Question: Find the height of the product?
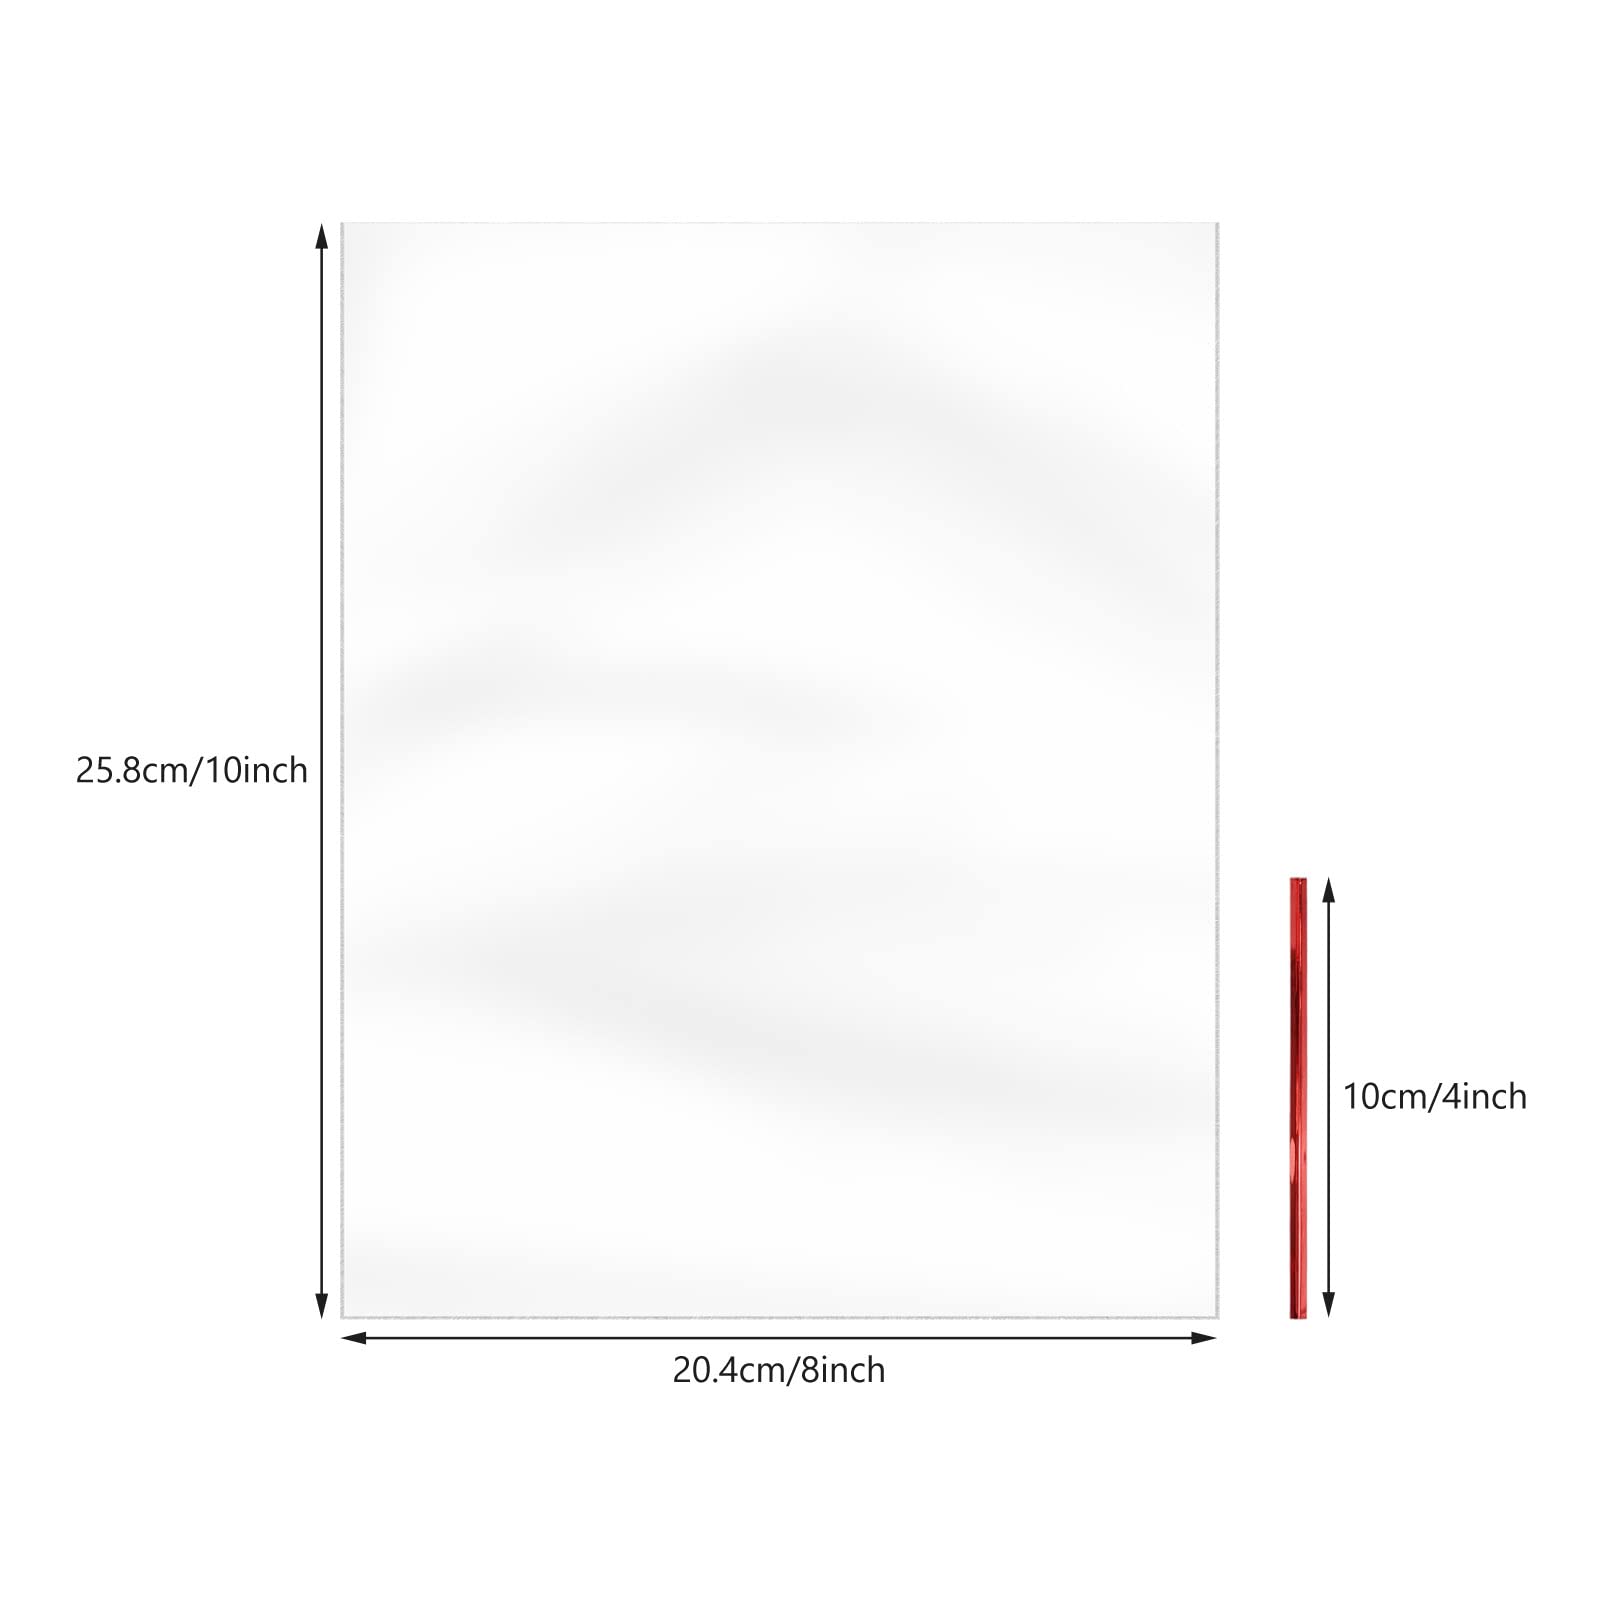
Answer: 25.8 centimetre